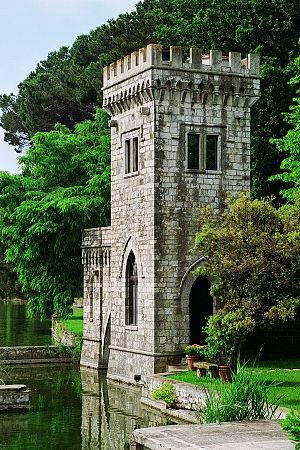
Viareggio est une ville de la province de Lucques en Toscane.